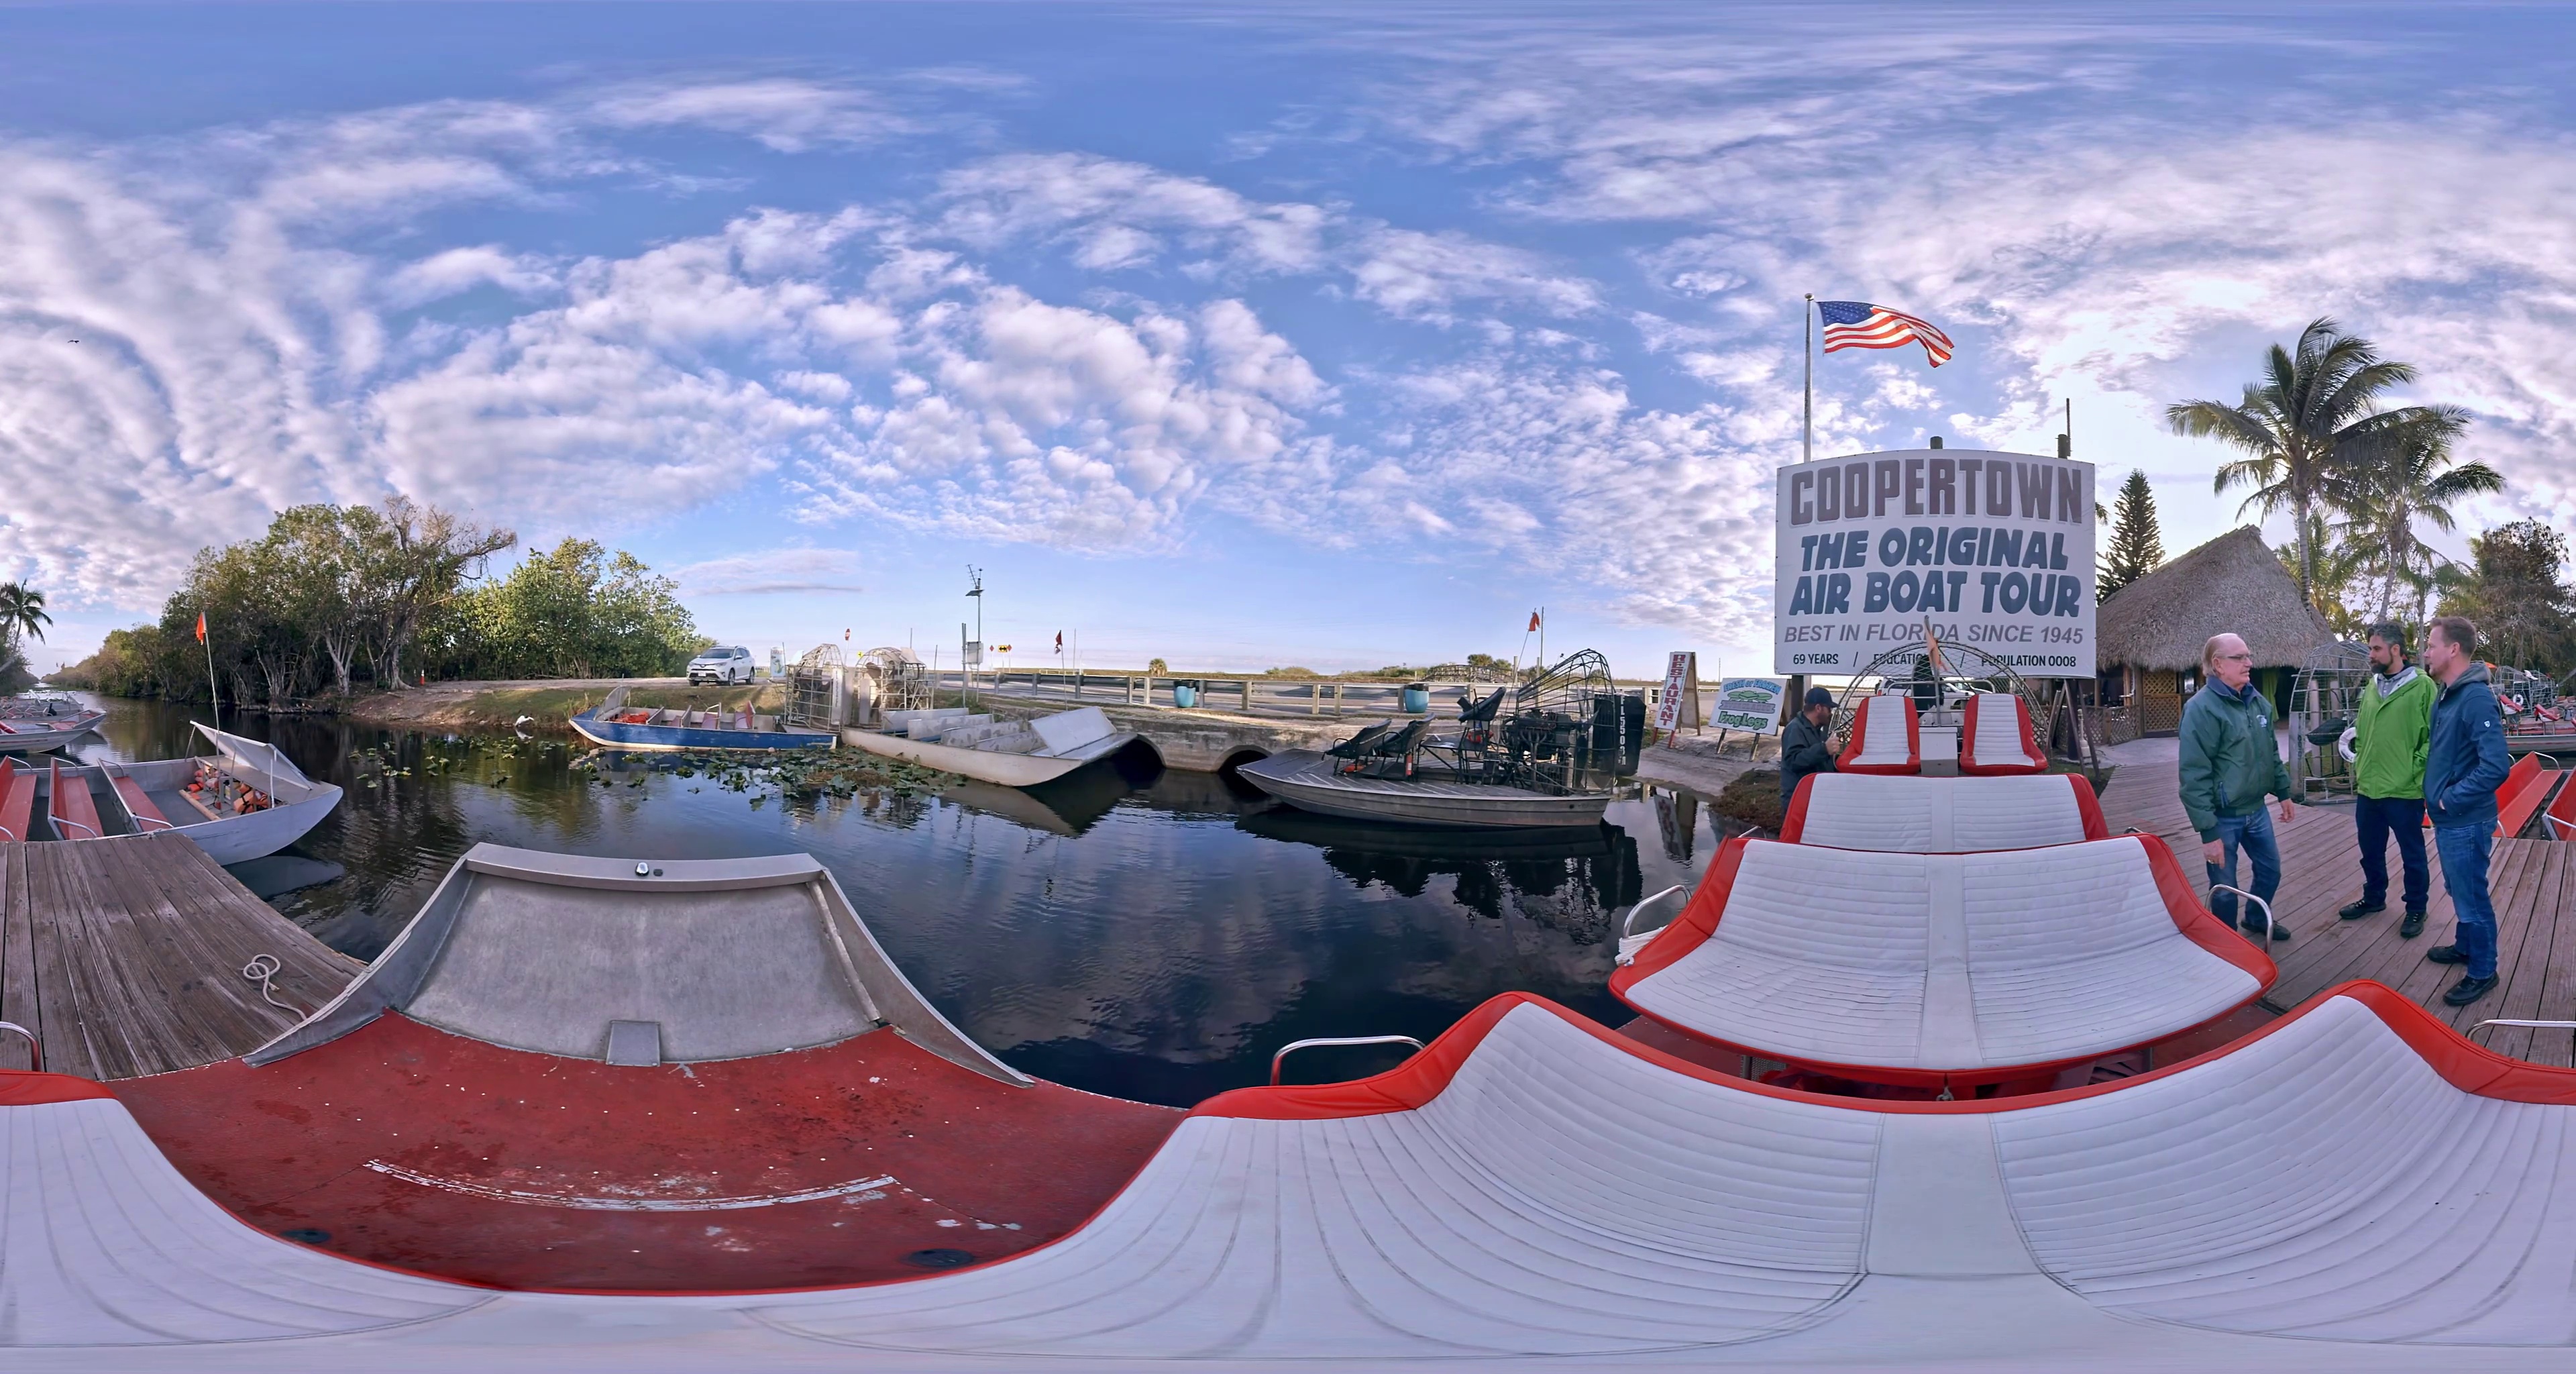
Referred object: American flag

Referred object: the Coopertown sign